Printing

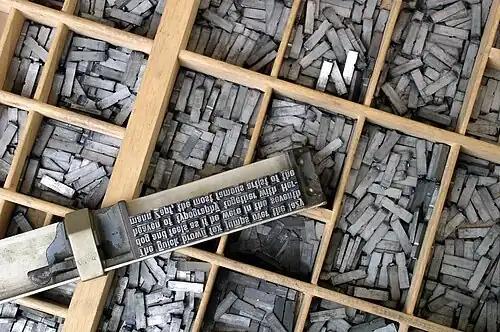
A case of cast metal type pieces and typeset matter in a composing stick

Block printing first came to Europe as a method for printing on cloth, where it was common by 1300. Images printed on cloth for religious purposes could be quite large and elaborate. When paper became relatively easily available, around 1400, the technique transferred very quickly to small woodcut religious images and playing cards printed on paper. These prints were produced in very large numbers from about 1425 onward.978-0-495-09705-1